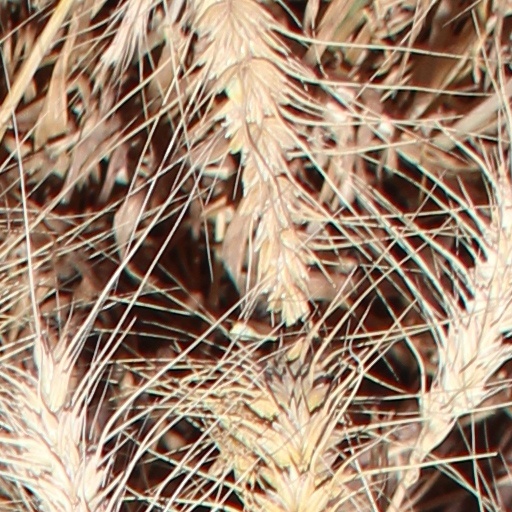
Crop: wheat